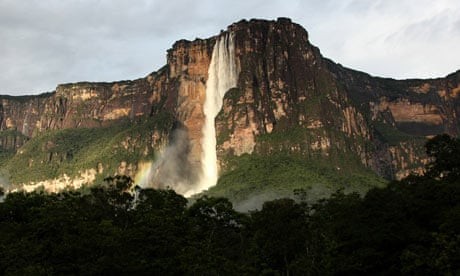
Landmark: Angel Falls